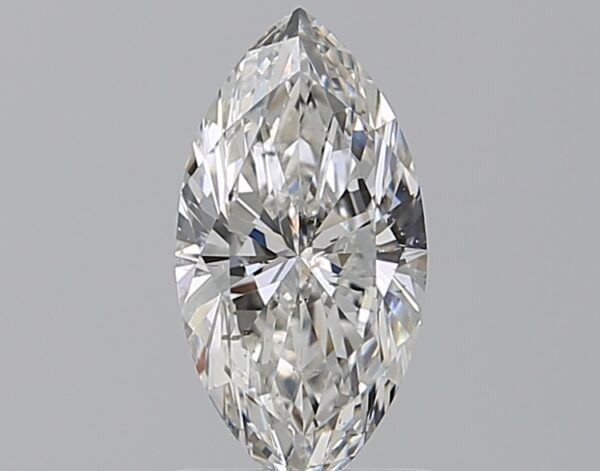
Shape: marquise
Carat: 1.01
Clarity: SI2
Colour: G
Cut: EX
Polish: EX
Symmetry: EX
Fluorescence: N
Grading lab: GIA
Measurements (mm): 10.23 x 5.2 x 3.21